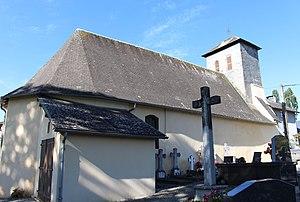
Église de l'Assomption d'Argelès-Bagnères (Hautes-Pyrénées)
Argelès-Bagnères est une commune française située dans le département des Hautes-Pyrénées, en région Occitanie.
La liste des églises des Hautes-Pyrénées recense de manière exhaustive les églises situées dans le département français des Hautes-Pyrénées.